Santa María del Naranco

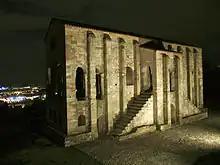
View at night

The church of Saint Mary at Mount Naranco is a pre-Romanesque Asturian building on the slope of Mount Naranco situated from Oviedo, northern Spain.